Mosbolletjies

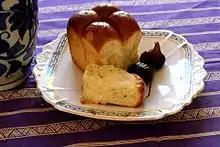
Mosbolletjies are sweetened, leavened yeast buns flavoured with caraway and/or aniseed

Mosbolletjies is a traditional Afrikaner or Cape Dutch sweet-bun or bread traditionally made in the wine producing areas of the Western Cape province of South Africa. The name is Afrikaans in origin and is a combination of "mos" (Afrikaans for partially fermented grape juice) and "bolletjies" (Afrikaans for "balls" or "buns"). Mosbolletjies can be dried to make rusks. The buns are typically served with tea or coffee.